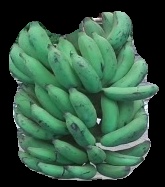
Variety: elakki-bale
Grade: grade3